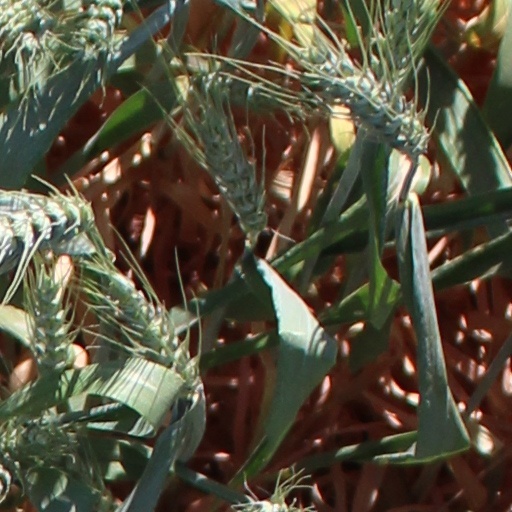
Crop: wheat